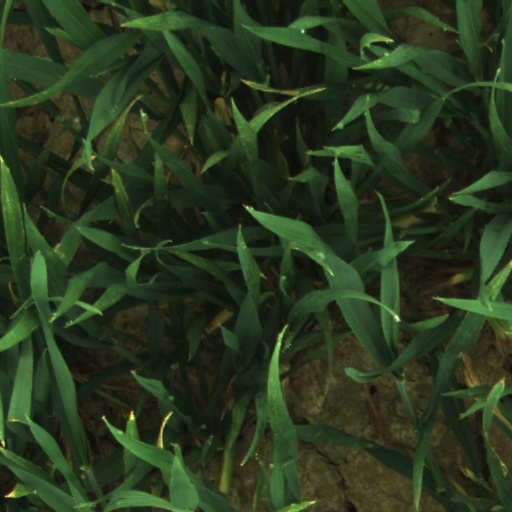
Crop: wheat